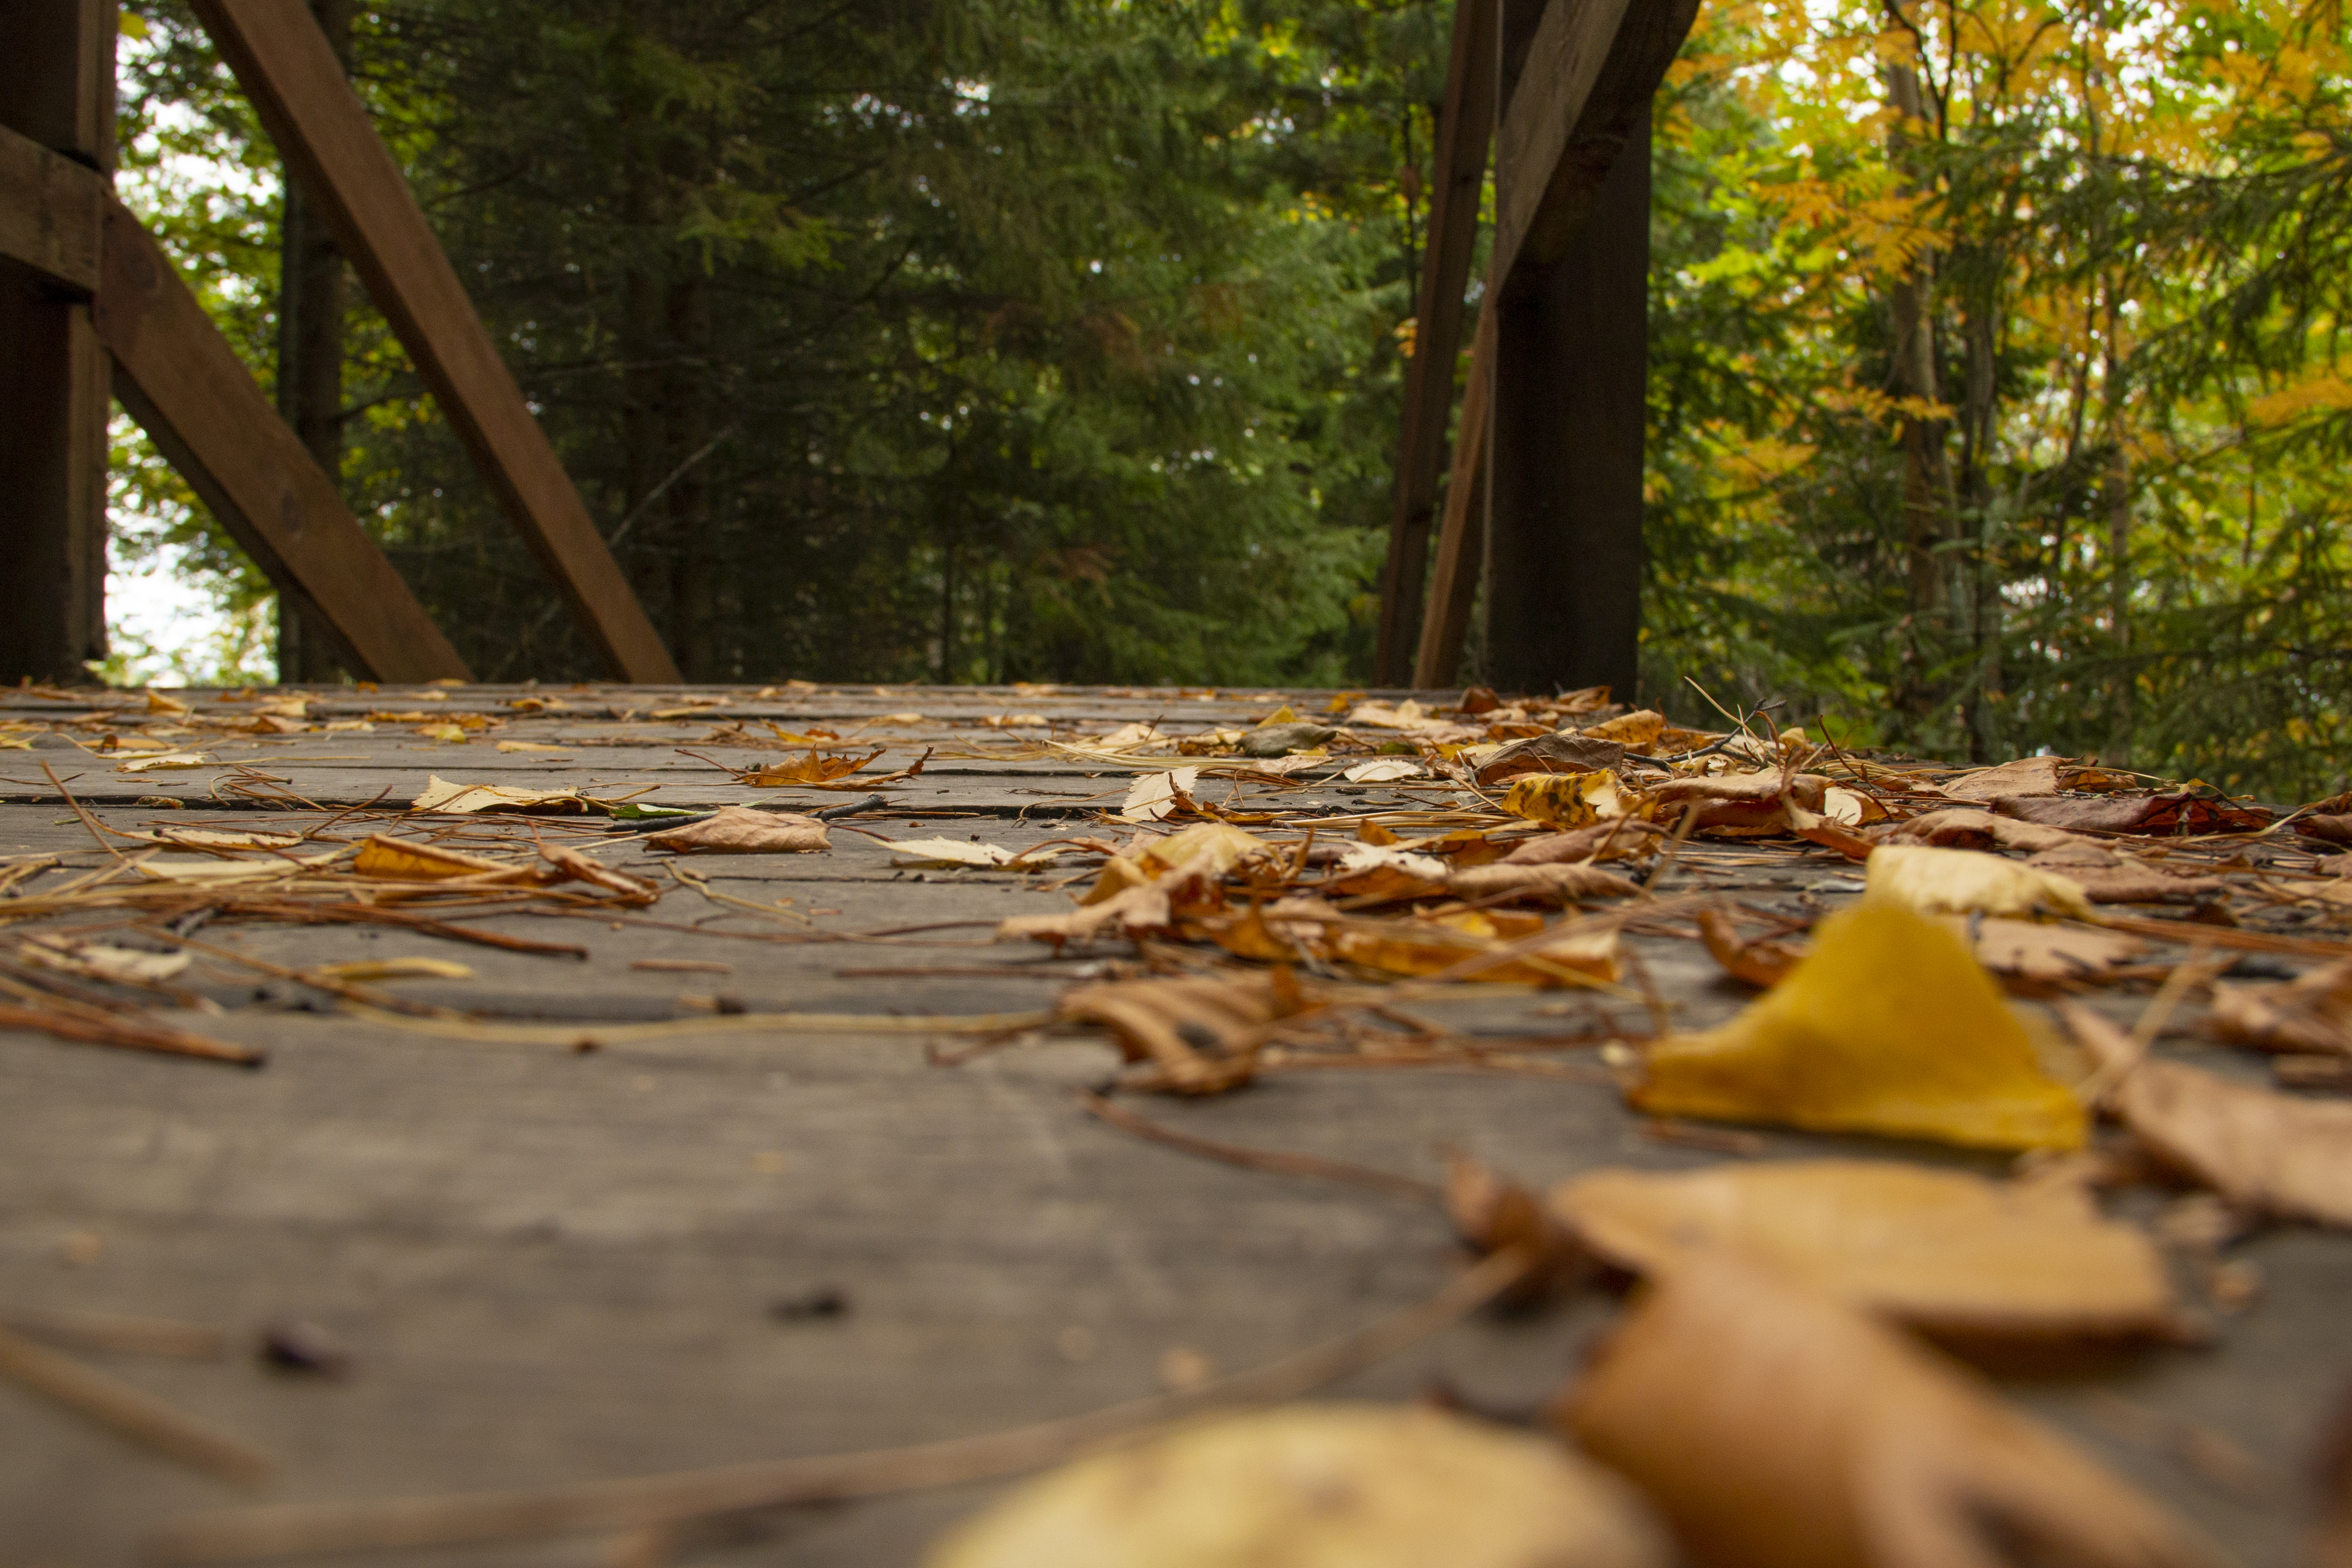
leaves, autumn, yellow, wooden, path, nature, leaf, tree, deciduous, biome, wood, woody plant, plant, forest, sunlight, adaptation, soil, woodland, trunk, landscape, state park, fawn